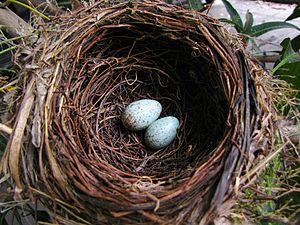
Le Merle à lunettes est une espèce de passereaux appartenant à la famille des Turdidae.